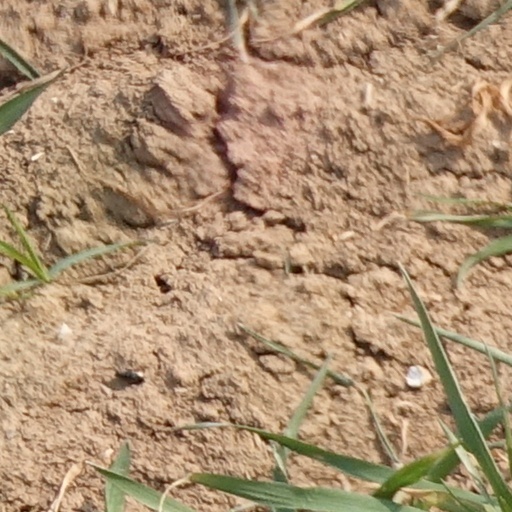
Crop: wheat